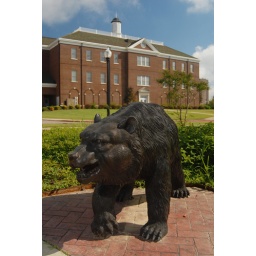
A cast bear is featured in a courtyard behind the Laney building at UCA.